Thorkell (Vinland Saga)

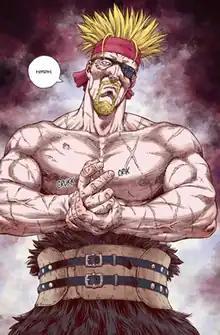
Thorkell, as drawn by Makoto Yukimura

, also known as "Thorkell the Tall" and "Thorkell the Invincible", is a fictional character from Makoto Yukimura's manga "Vinland Saga". Thorkell is introduced as a commander from the Jomsviking, Viking mercenaries or conquerors allied with the King. He switches sides to fight for the English before choosing to ally himself with Prince Canute. He opposes the Vikings with whom the lead character, Thorfinn, works, but instead becomes interested in the protagonist for being the son of the warrior Thors, who is married to his brother’s daughter. He is once again prominent in the series' third story arc, where he joins forces with the older Thorfinn as there are plans to make a revolution within the Jomsviking.